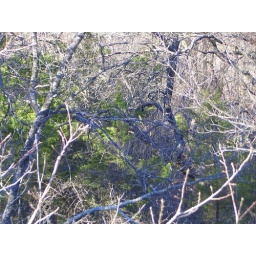
I liked the way the green below contrasted with the brown of the trees above.